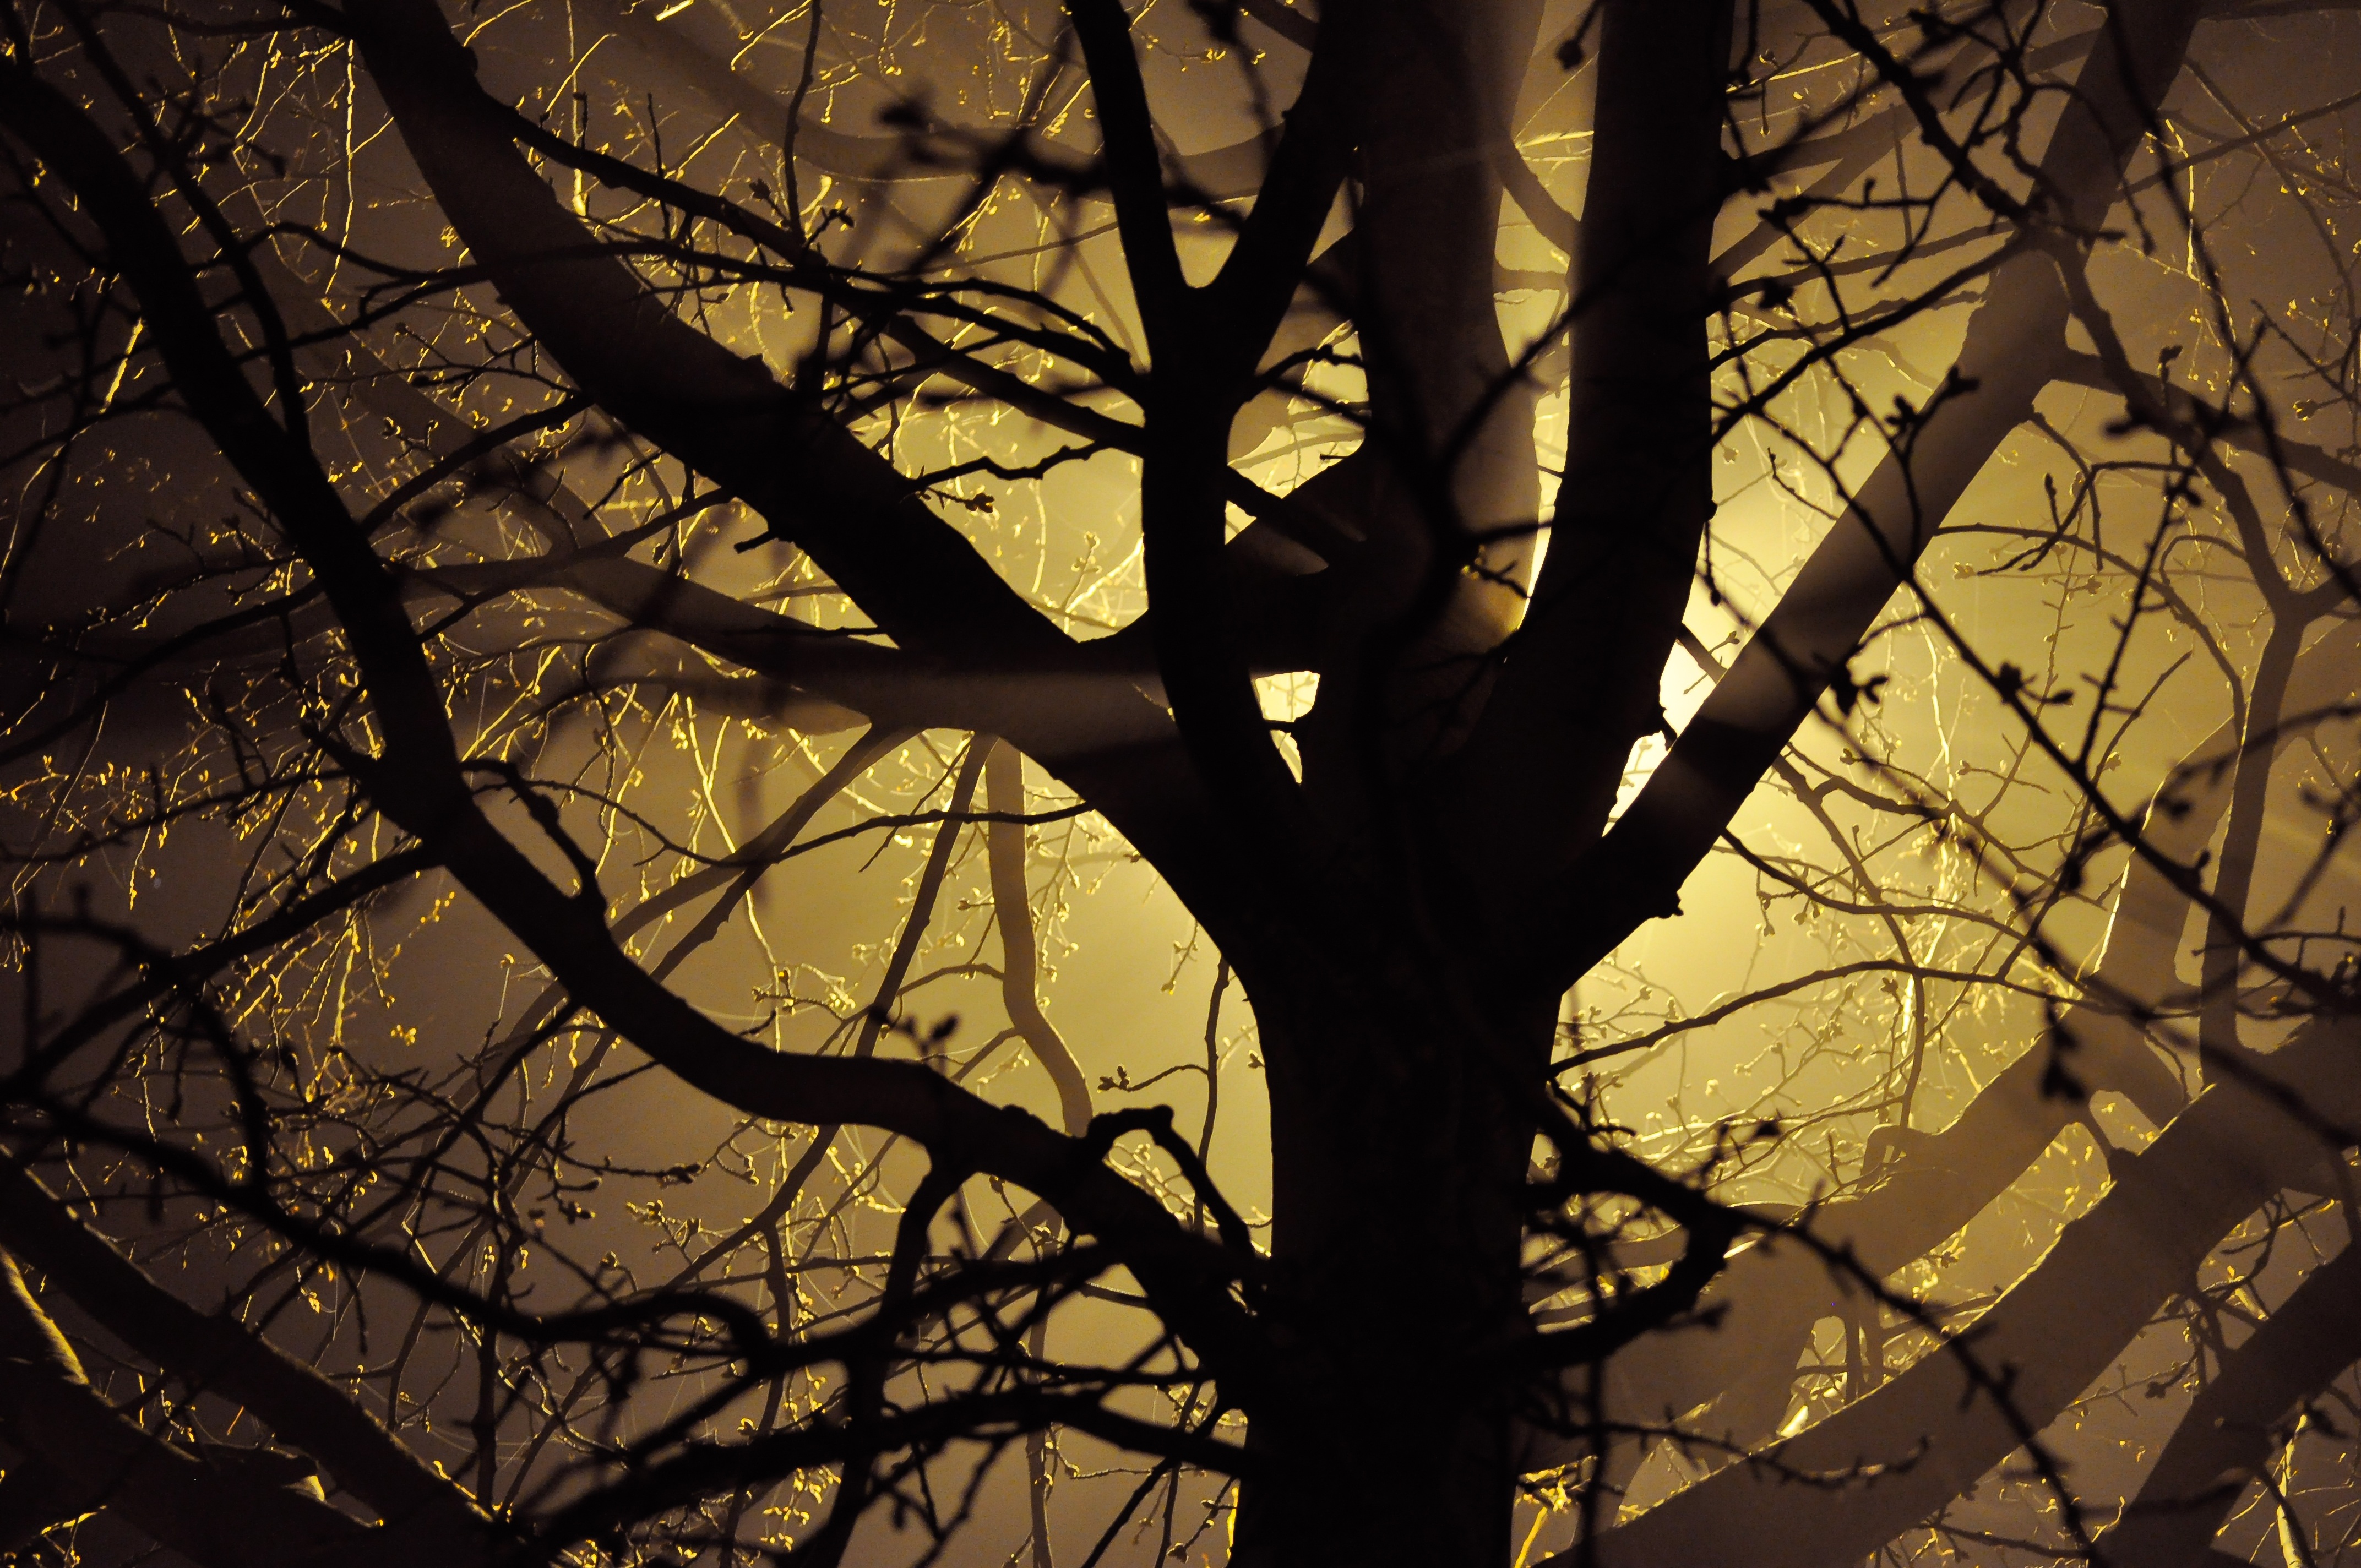
tree, nature, branch, silhouette, light, plant, sunset, night, sunlight, morning, leaf, flower, evening, spring, reflection, autumn, darkness, season, branches, woody plant